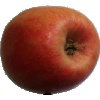
Label: Apple Pink Lady 1